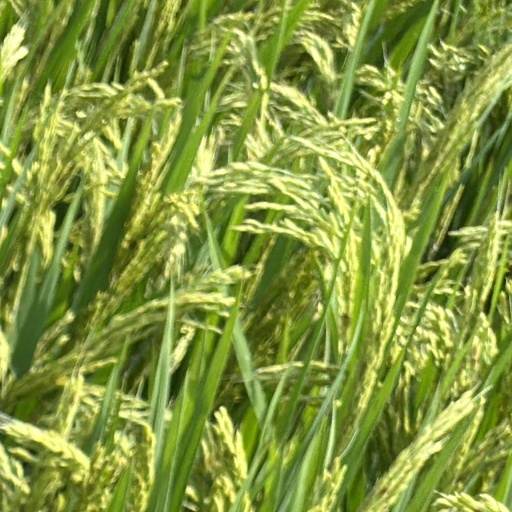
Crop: rice